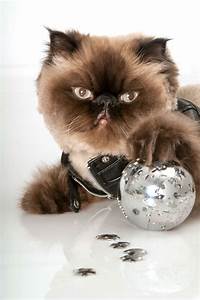
Label: gatto